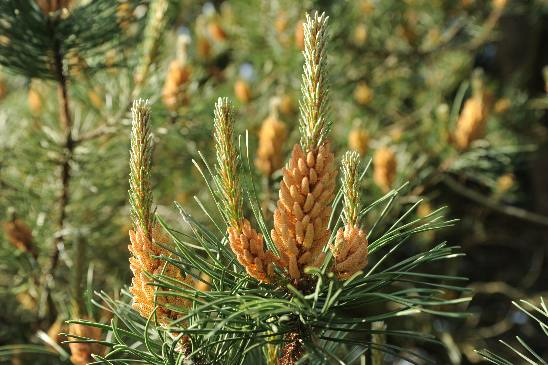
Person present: No